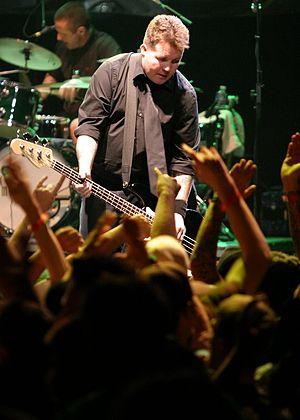
Dropkick Murphys est un groupe de punk celtique américain, originaire de Quincy, à côté de South Boston, dans le Massachusetts. Formé en 1996, le groupe mêle des influences de musique irlandaise traditionnelle, punk hardcore, oi! et folk rock.